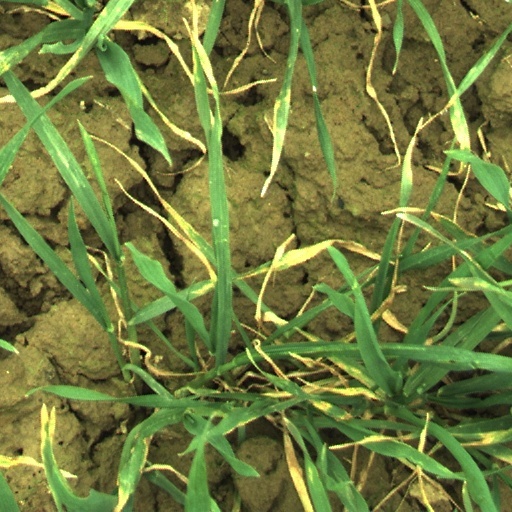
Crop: wheat